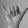
ASL letter: Y